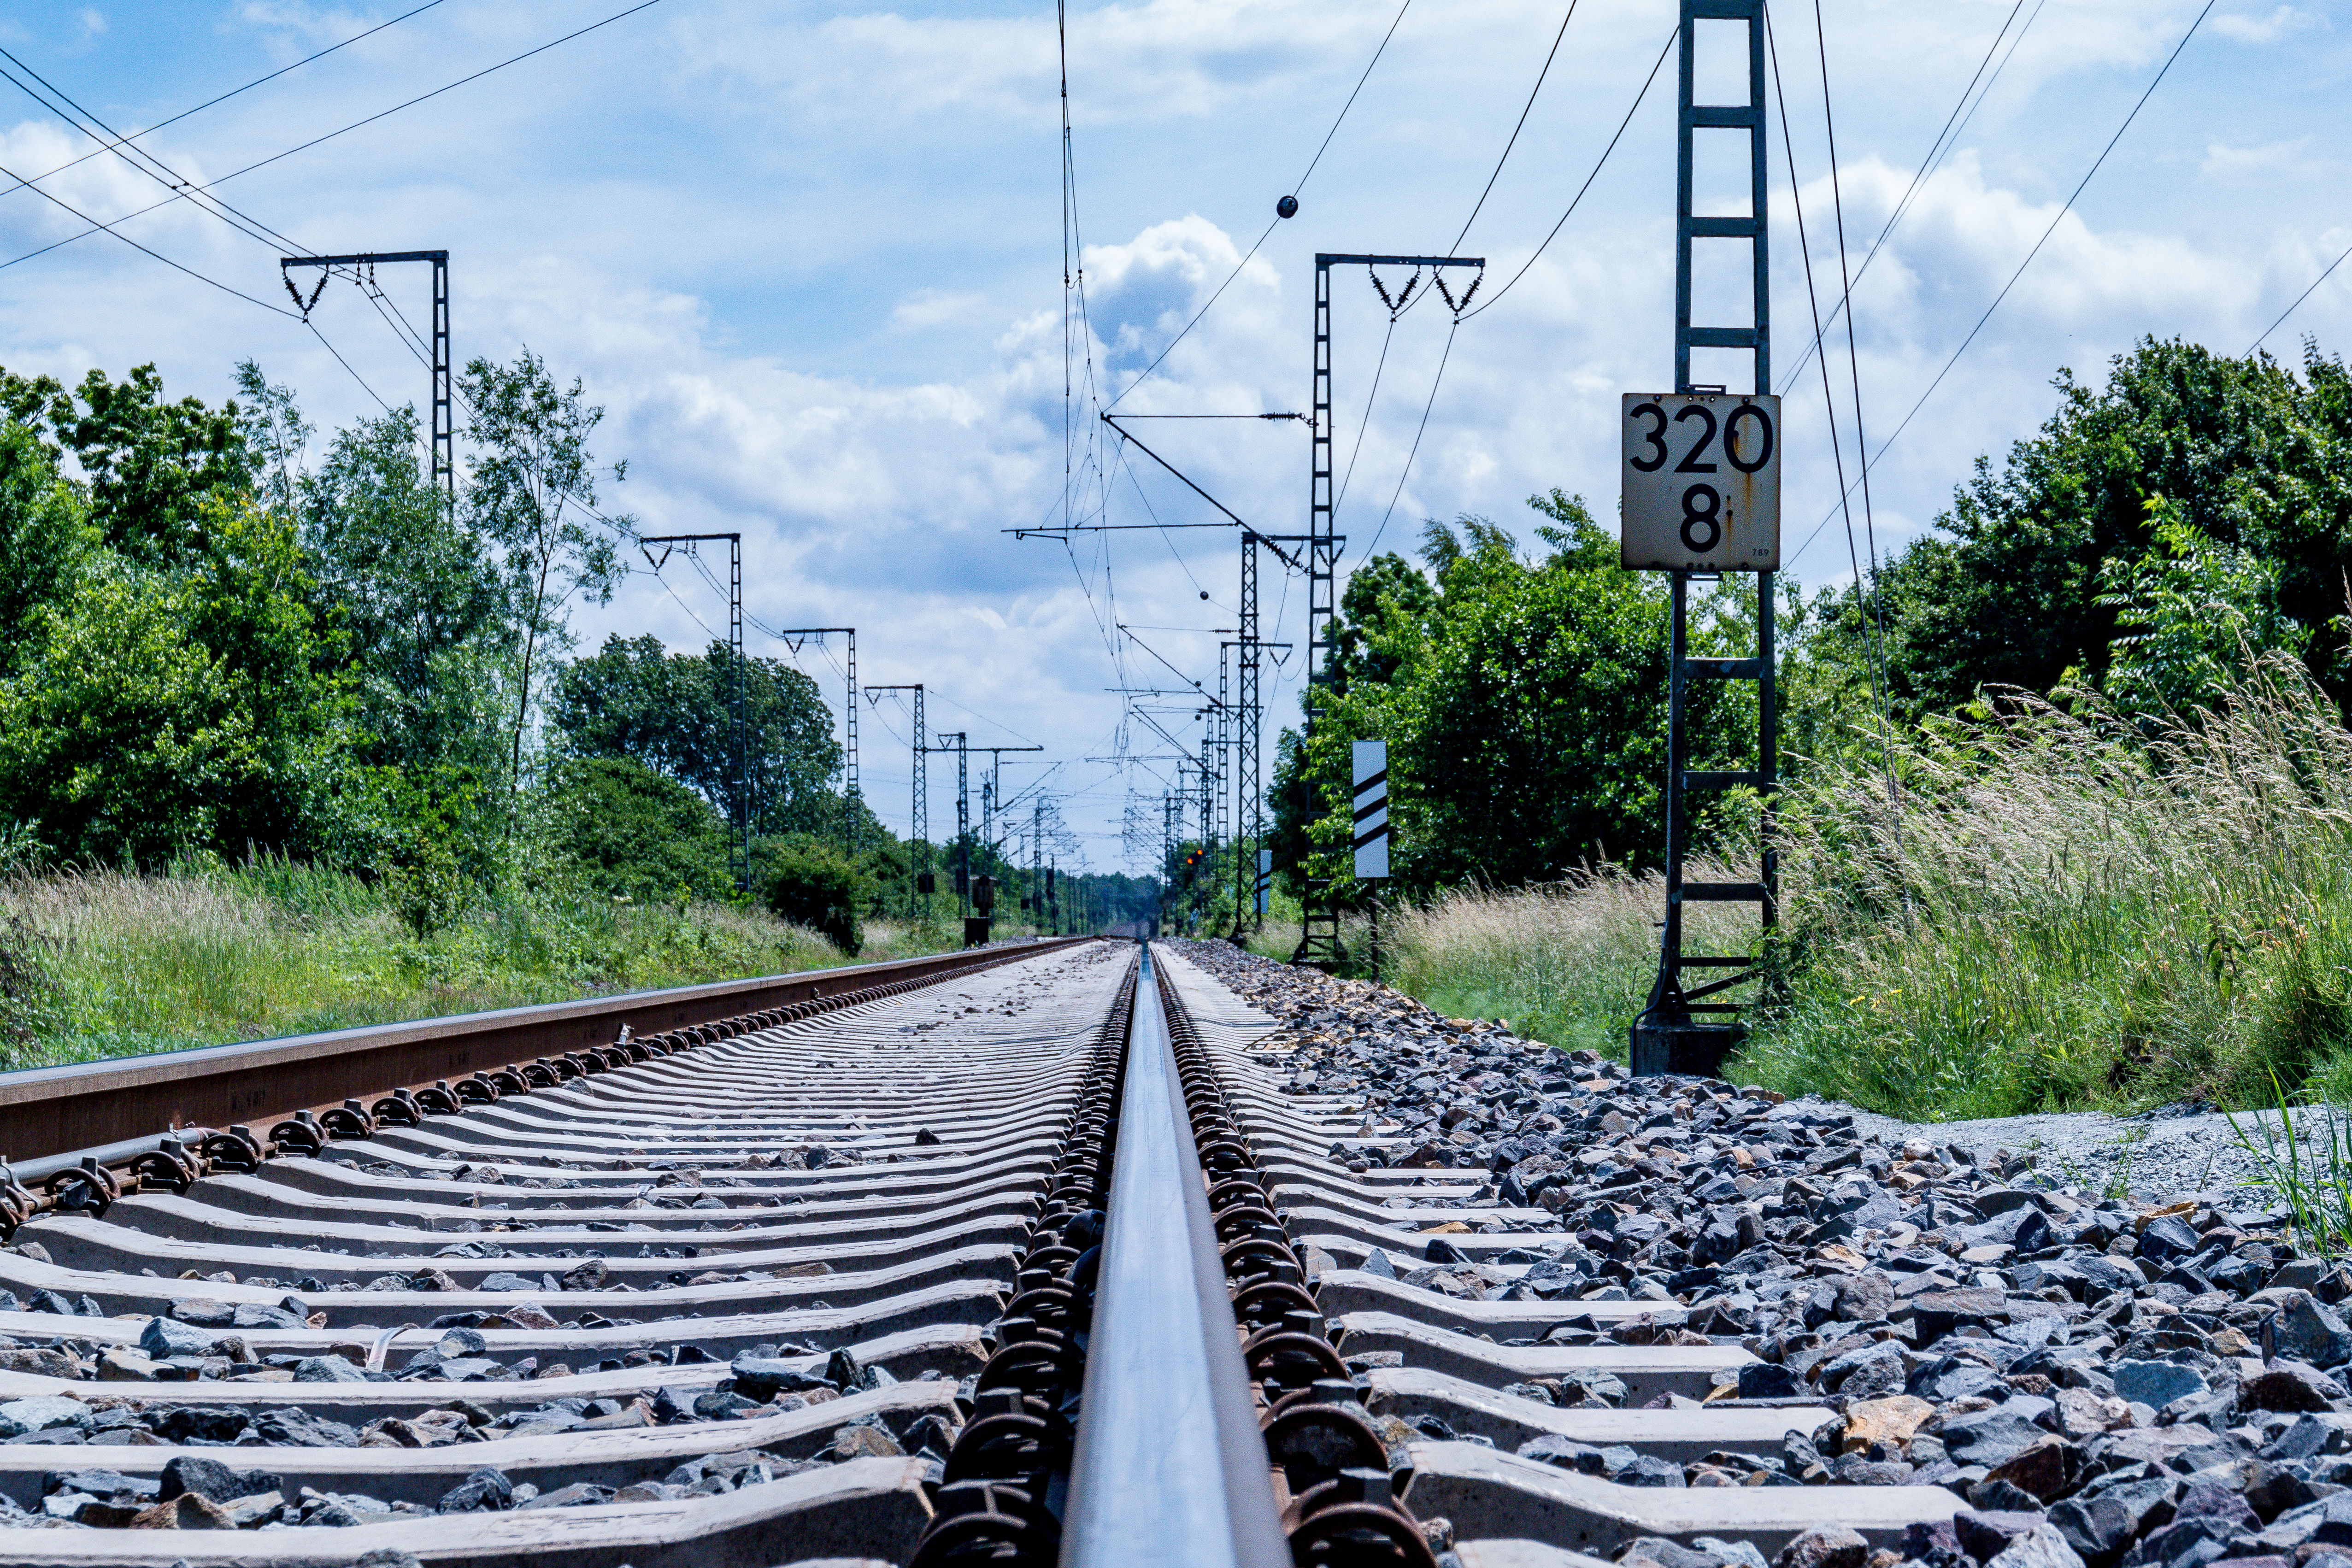
track, railway, train, travel, steel, transport, line, vehicle, electricity, close up, trees, rocks, outdoors, infrastructure, iron, rail transport, residential area, utility poles, rolling stock, transportation system